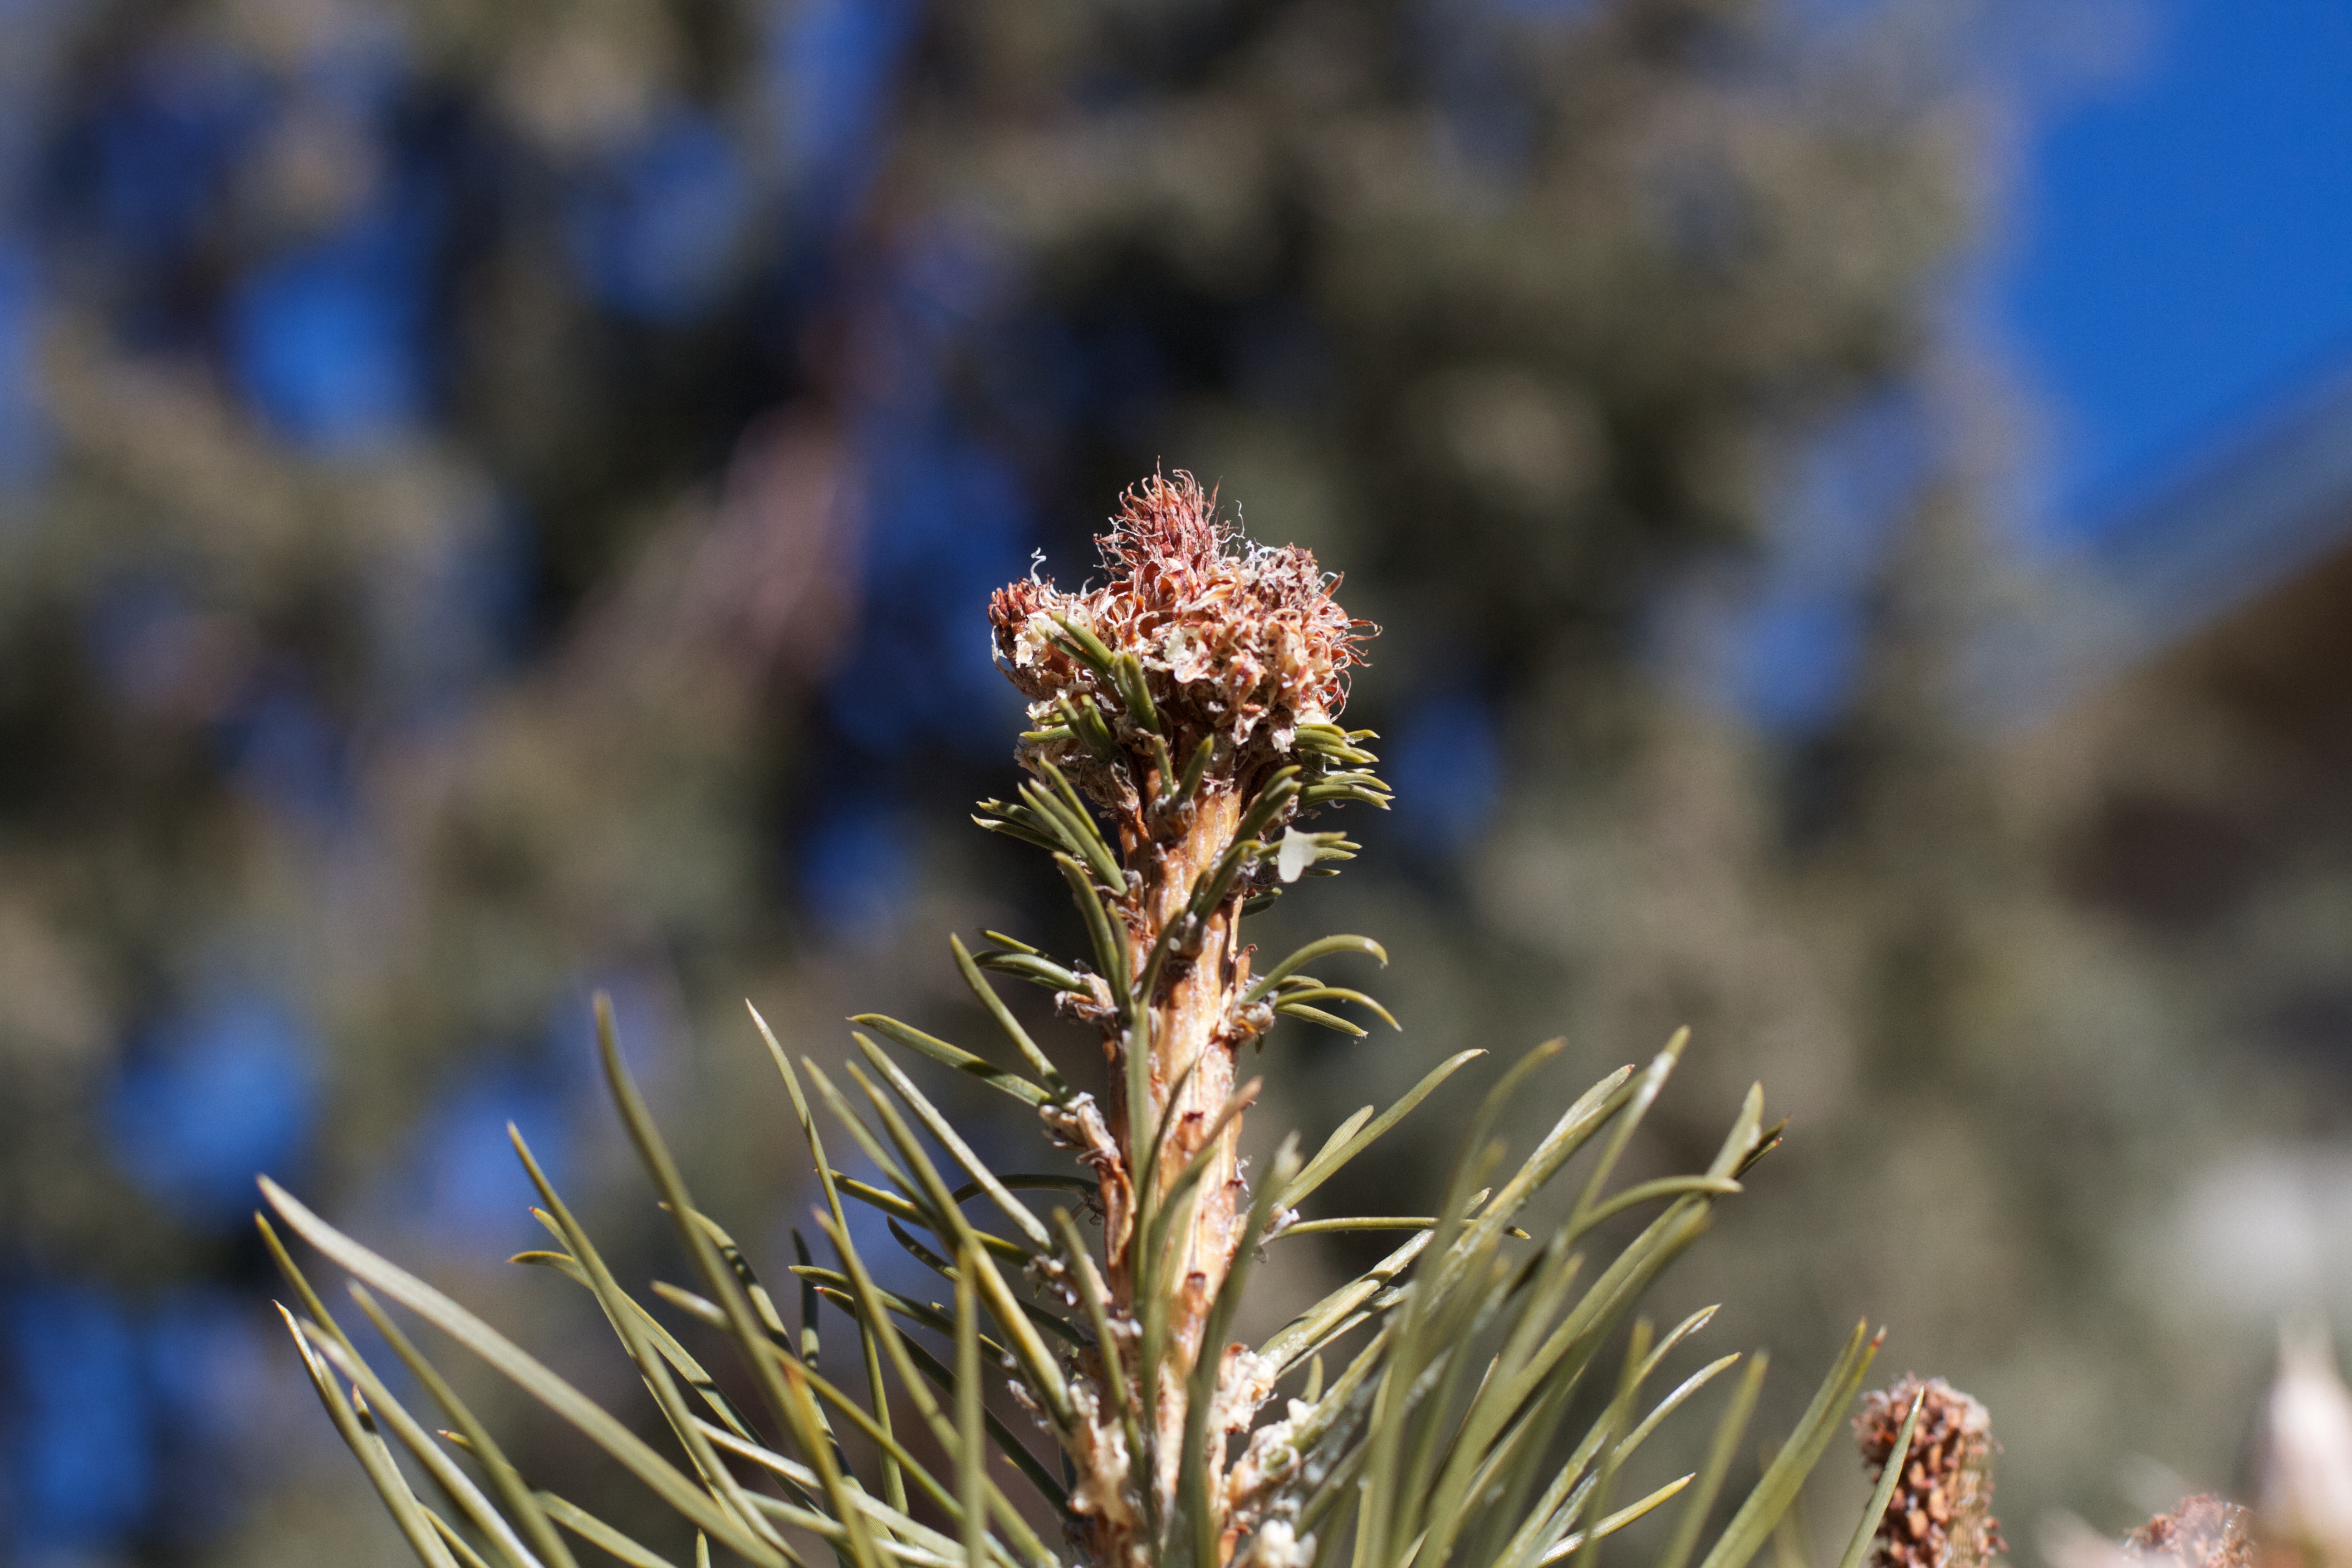
tree, nature, branch, plant, leaf, flower, frost, botany, flora, lavender, wildflower, close up, cool image, ecosystem, macro photography, flowering plant, grass family, land plant